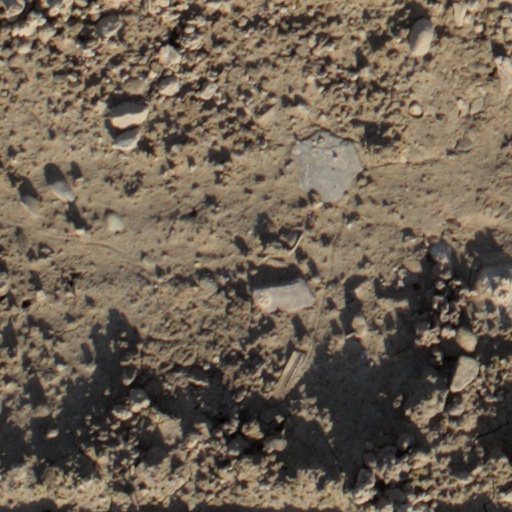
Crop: wheat